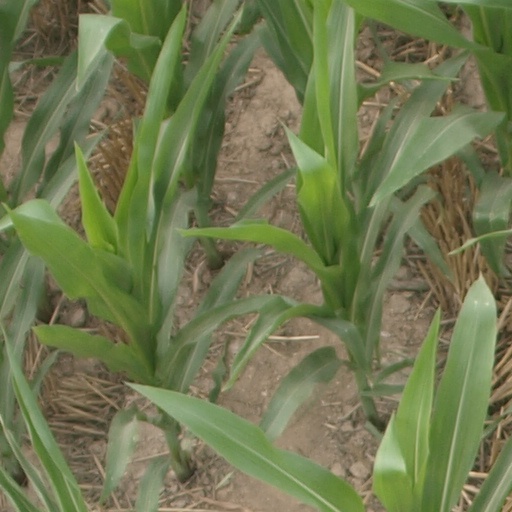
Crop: maize; corn